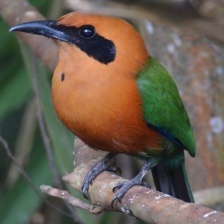
Species: RUFUOS MOTMOT
Scientific name: BARYPHTHENGUS MARTII